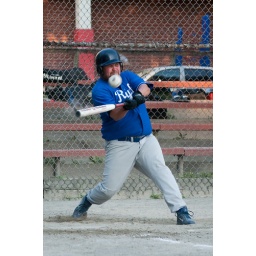
Ike keeps his hands in and tags the Karr offering over the opposite field fence for a solo shot.